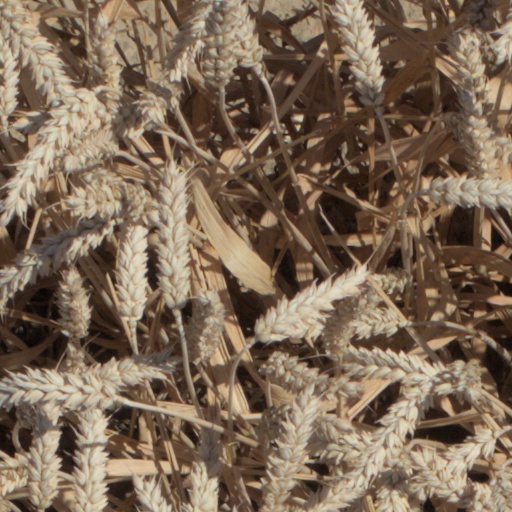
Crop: wheat